Prince Edward Island

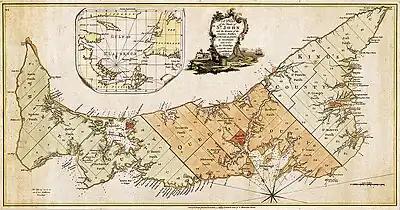
Map of the island with lot boundaries in 1775. The island was divided into lots in 1767.

During the 18th century, the French were engaged in a series of conflicts with the Kingdom of Great Britain and its colonies. Several battles between the two belligerents occurred on Prince Edward Island during this period. Following the British capture of Louisbourg during the War of the Austrian Succession, New Englanders launched an attack on Île Saint-Jean (now Prince Edward Island); with a British detachment landed at Port-la-Joye. The island's capital had a garrison of 20 French soldiers under the command of Joseph du Pont Duvivier. The troops fled the settlement, and the New Englanders burned the settlement to the ground. Duvivier and the twenty men retreated up the Northeast River (Hillsborough River), pursued by the New Englanders until the French troops were reinforced with the arrival of the Acadian militia and the Mi'kmaq. The French troops and their allies were able to drive the New Englanders to their boats. Nine New Englanders were killed, wounded or made prisoner. The New Englanders took six Acadian hostages, who would be executed if the Acadians or Mi'kmaq rebelled against New England control. The New England troops left for Louisbourg. Duvivier and his 20 troops left for Quebec. After the fall of Louisbourg, the resident French population of Île Royale (now Cape Breton Island) were deported to France, with the remaining Acadians of Île Saint-Jean living under the threat of deportation for the remainder of the war.